Blasted Mechanism

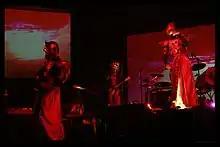

Blasted Mechanism is a Portuguese electro-rock band known for its highly theatrical live shows involving elaborated alien-themed costumes as a backdrop to their music.